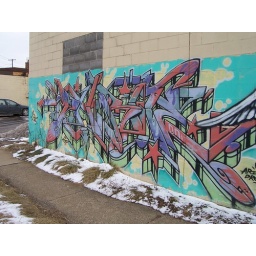
Some snazzy wall graffiti on the side of a building in Canton, Ohio.